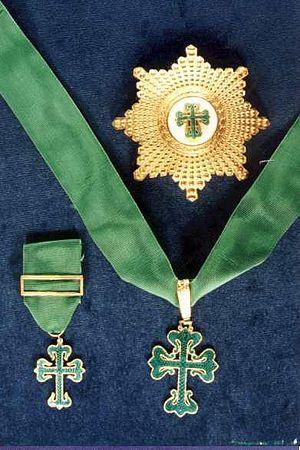
L’ordre d’Aviz, ou ordre militaire de Saint-Benoît d’Aviz, est un ordre religieux militaire portugais fondé au XIIᵉ siècle.